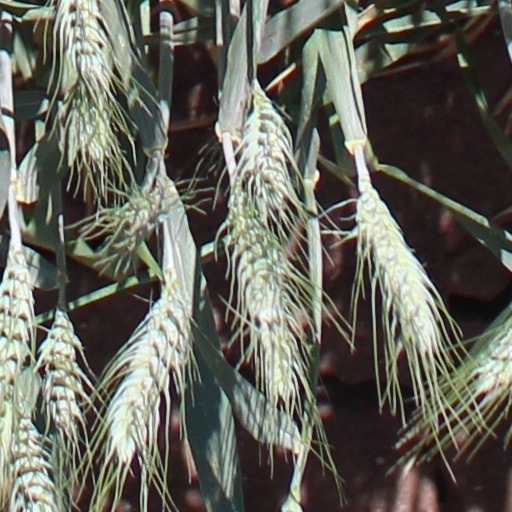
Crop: wheat